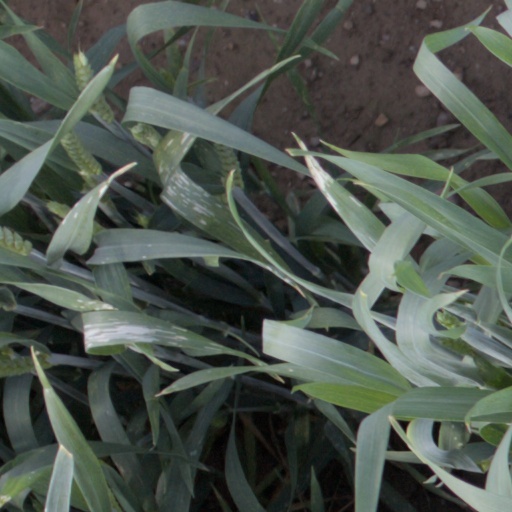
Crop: wheat